Acid rain

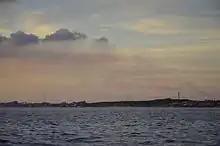
Acid clouds can grow on SO emissions from refineries, as seen here in Curaçao.

Acid rain is rain or any other form of precipitation that is unusually acidic, meaning that it has elevated levels of hydrogen ions (low pH). Most water, including drinking water, has a neutral pH that exists between 6.5 and 8.5, but acid rain has a pH level lower than this and ranges from 4–5 on average. The more acidic the acid rain is, the lower its pH is. Acid rain can have harmful effects on plants, aquatic animals, and infrastructure. Acid rain is caused by emissions of sulfur dioxide and nitrogen oxide, which react with the water molecules in the atmosphere to produce acids.